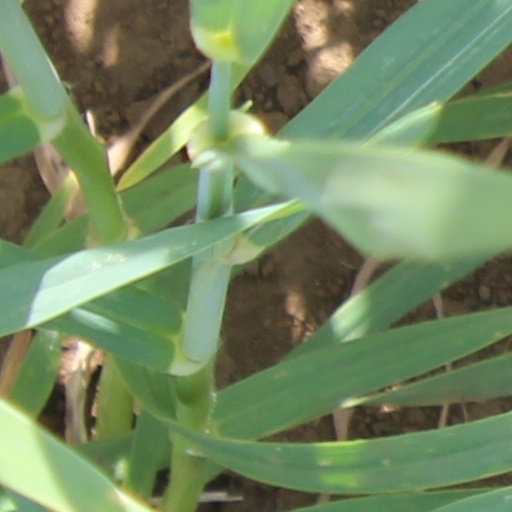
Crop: wheat